Charles Duke

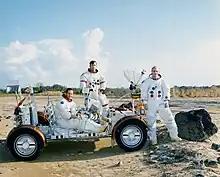
The Apollo 16 crew: Duke (left), John Young (center), and Ken Mattingly (right)

The next rung on the ladder after serving on a support crew was to serve on a backup crew. The pace of the early Apollo missions meant that multiple crews had to be training at the same time. Slayton developed a rotation scheme whereby the backup crew for one mission would become the prime crew for one three missions later, and then the backup for the one three missions after that. If the commander (CDR) declined the offer of another mission, the command module pilot (CMP), as the next most senior astronaut, would become the commander (CDR). Thus, the Apollo 10 crew became the backup crew for Apollo 13. Tom Stafford accepted the position of acting Chief of the Astronaut Office, so the CMP, John Young, stepped up to replace him as CDR; Gene Cernan remained Lunar Module pilot (LMP), and Jack Swigert, a command module specialist from the Nineteen, was designated the CMP. The intention was that this crew would eventually become the prime crew for Apollo 16, but Cernan disagreed with this; he wanted to command his own mission. Slayton therefore assigned Duke, who was well known to Young from Apollo 10, in Cernan's place. After Michael Collins, the CMP of Apollo 11, declined the offer of command of the backup crew of Apollo 14, Slayton gave this command to Cernan.